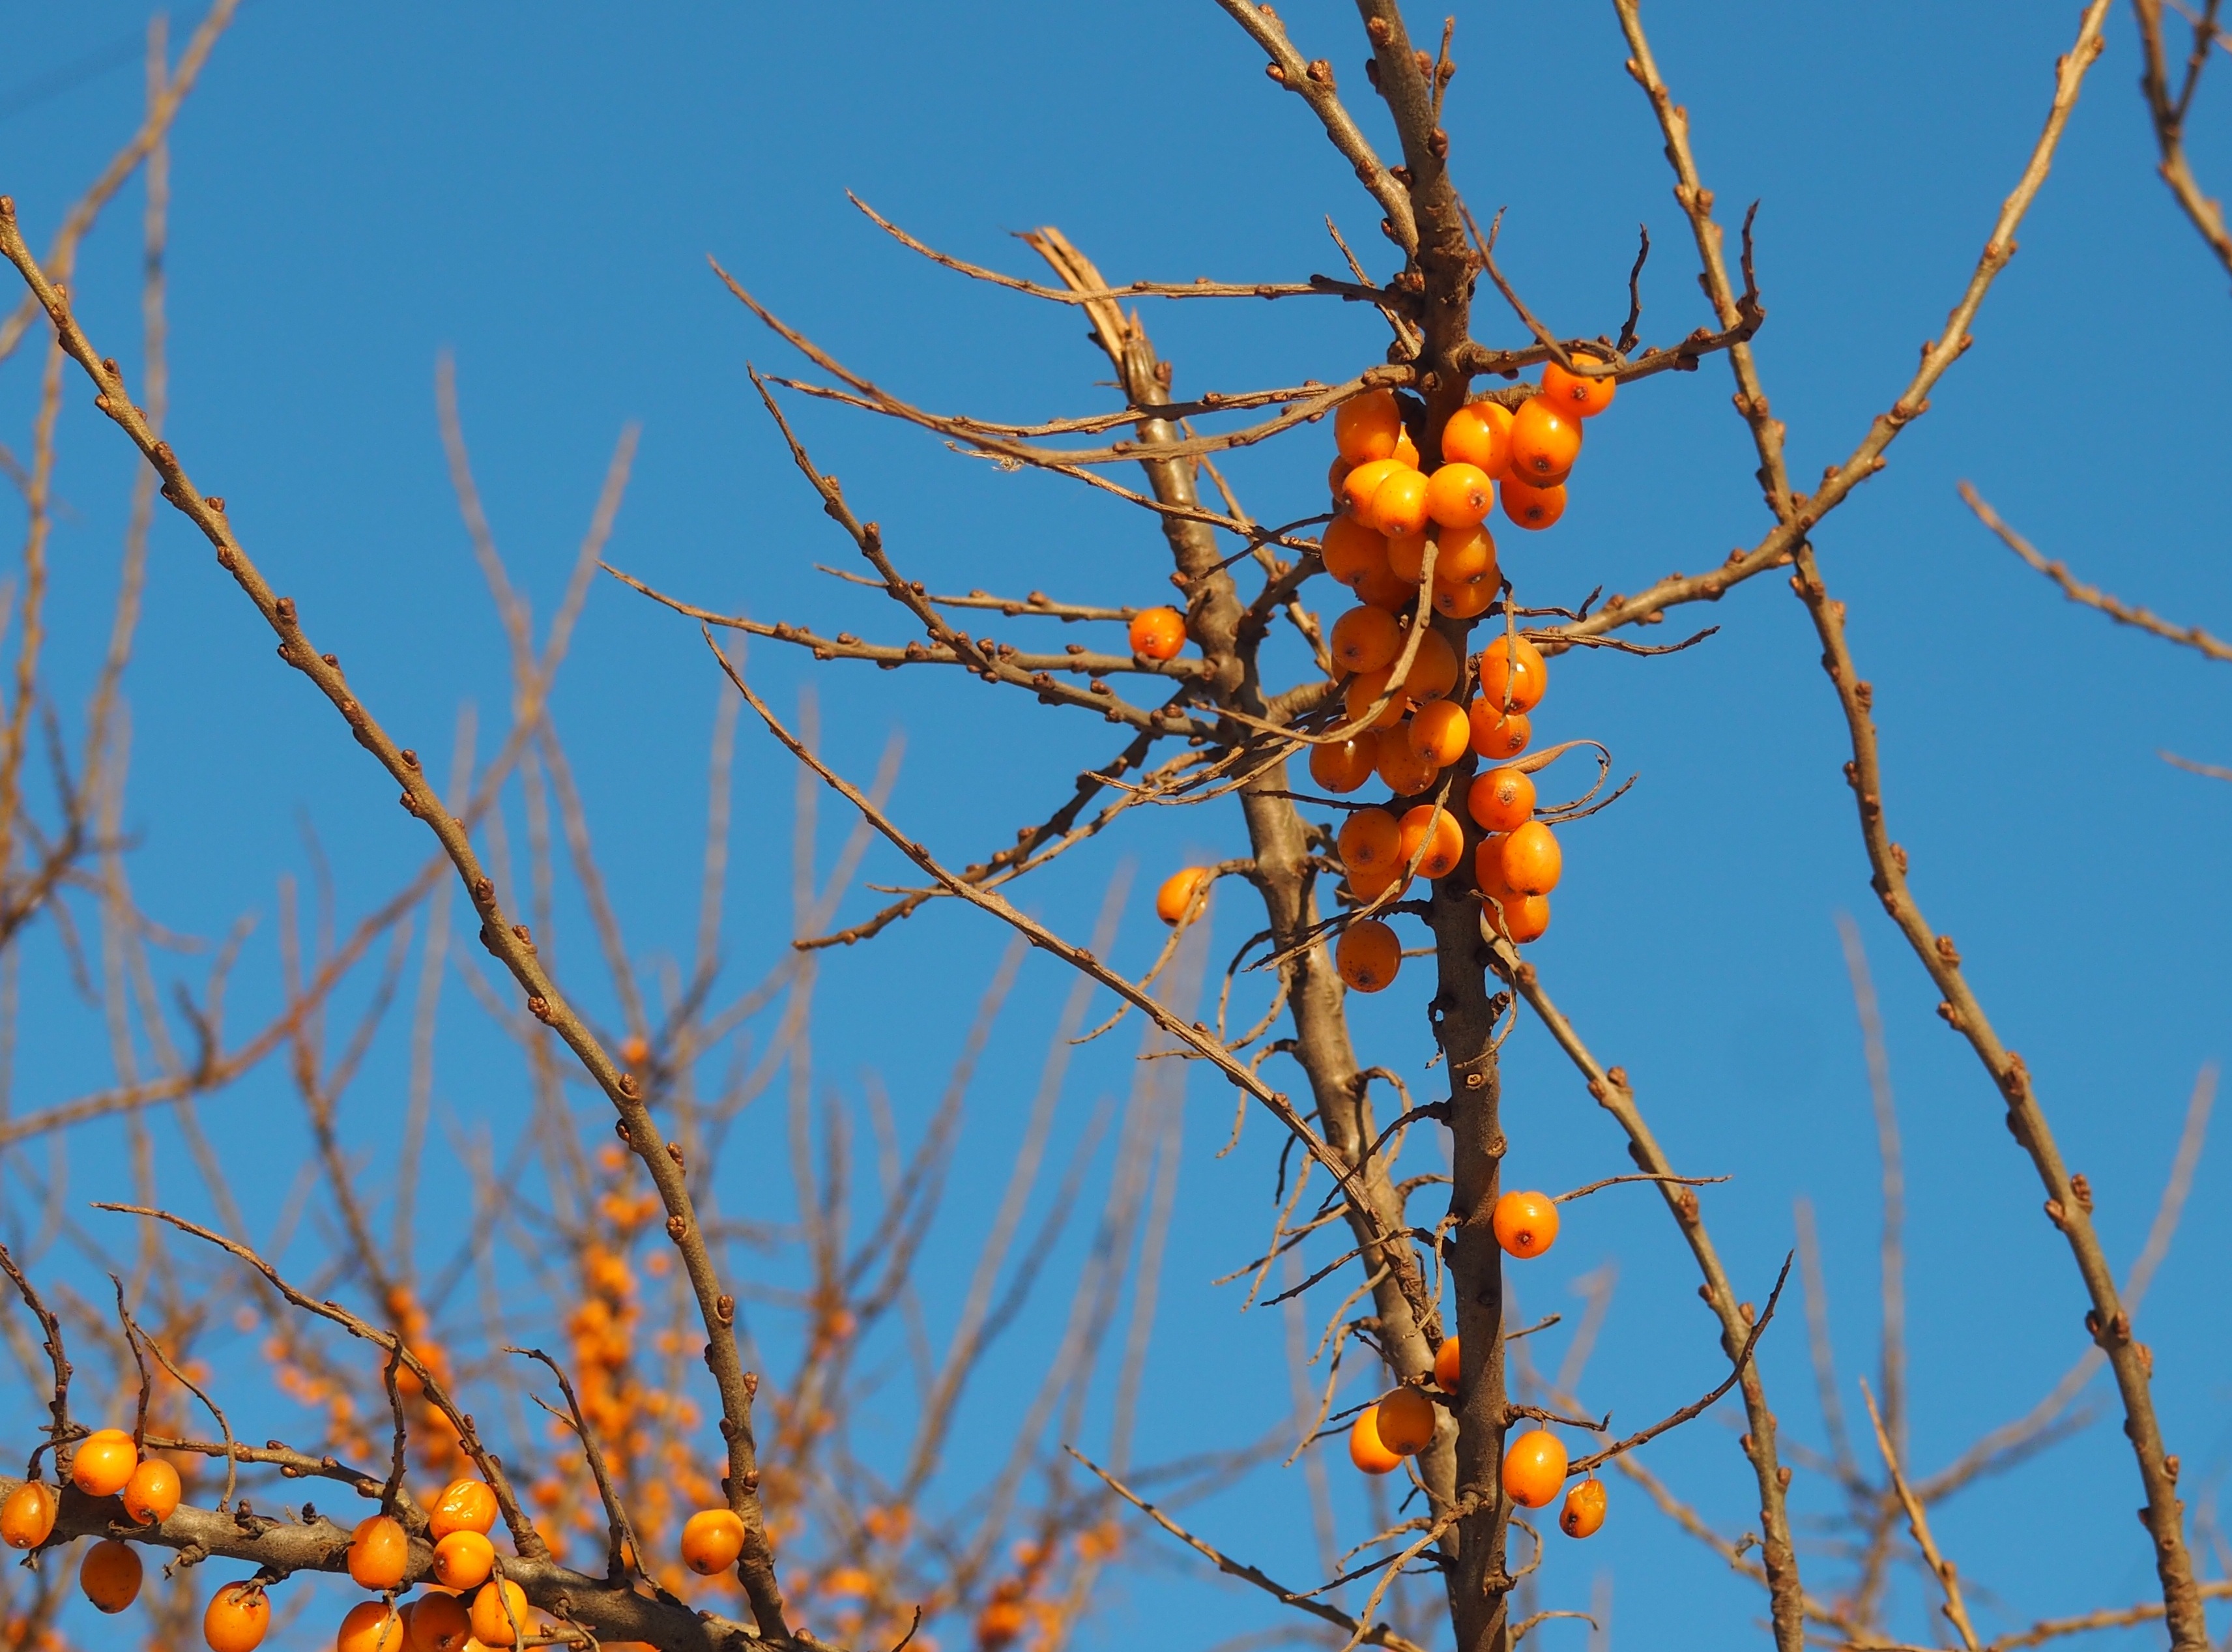
sky, nature, branch, tree, flora, plant, flower, twig, season, leaf, woody plant, spring, outdoor structure, autumn, thorns spines and prickles, fence